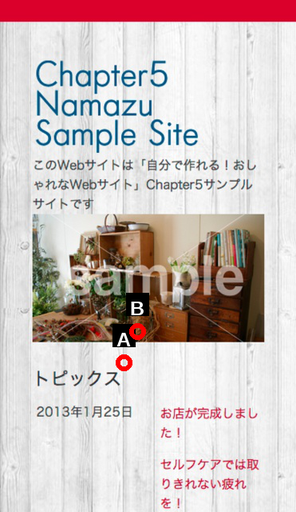
Question: Two points are circled on the image, labeled by A and B beside each circle. Which point is closer to the camera?
Select from the following choices.
(A) A is closer
(B) B is closer
Answer: A